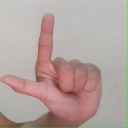
अक्षर: ल